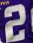
Number: 2